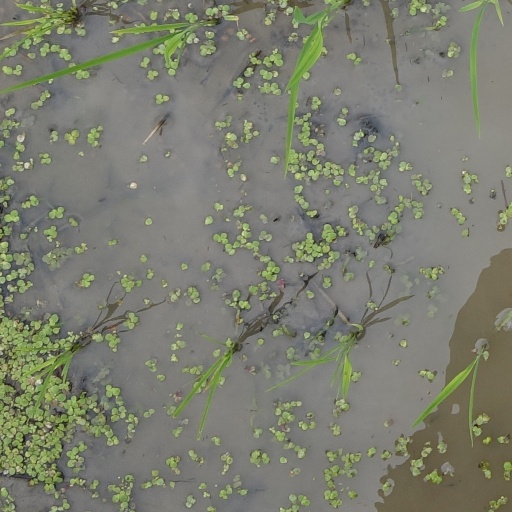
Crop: rice